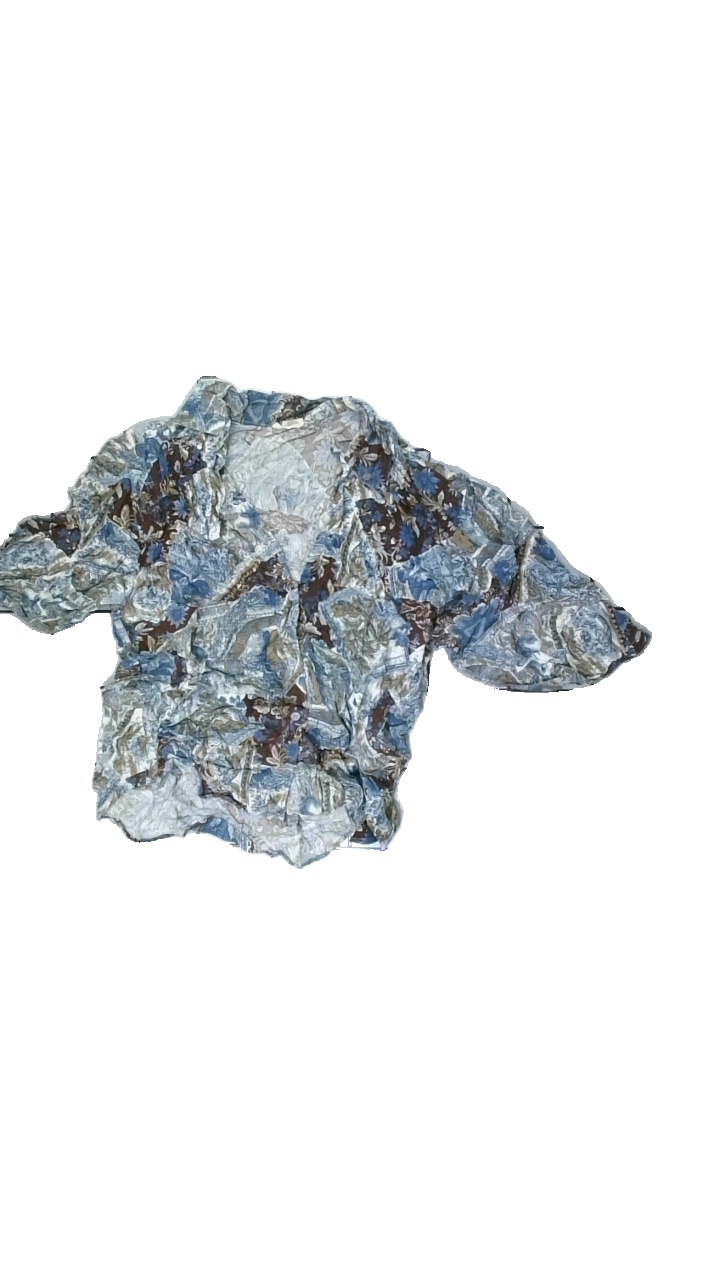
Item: Shirt (Ladies)
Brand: Missing
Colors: Blue, White, Brown
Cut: Regular
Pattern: Other
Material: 100%Viscose
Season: All
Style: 90s
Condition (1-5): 5
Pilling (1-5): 5
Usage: Reuse
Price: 150-250